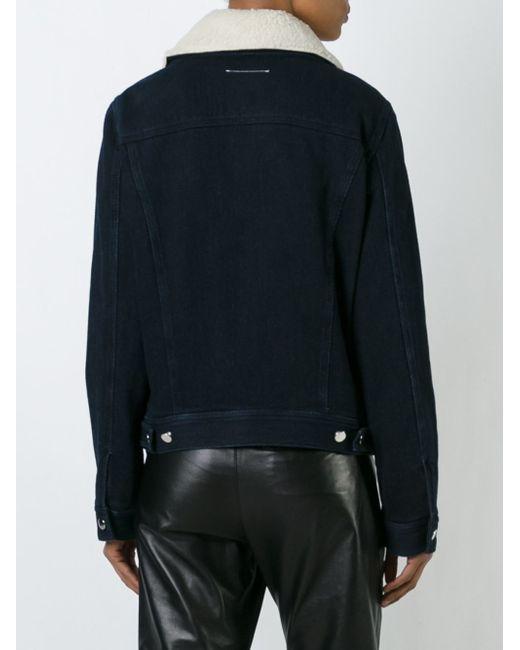
Schwarze Jacke im Denim-Stil mit vollen Ärmeln